Meitetsu 2200 series

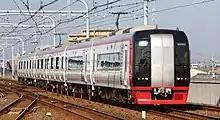
2200 series set 2208 in original livery, December 2008

The original fleet of nine 6-car trainsets was built from 2004, and consist of two limited express configuration cars based on the 2000 series EMUs together with four commuter configuration cars with three pairs of doors per side. The trains entered service from 29 January 2005.